Henry L. Norton

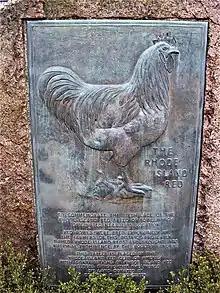
Rhode Island Red Monument, 1925

Henry L. Norton (1873-1932) was an American sculptor and manufacturer of bronze tablets active in New England.